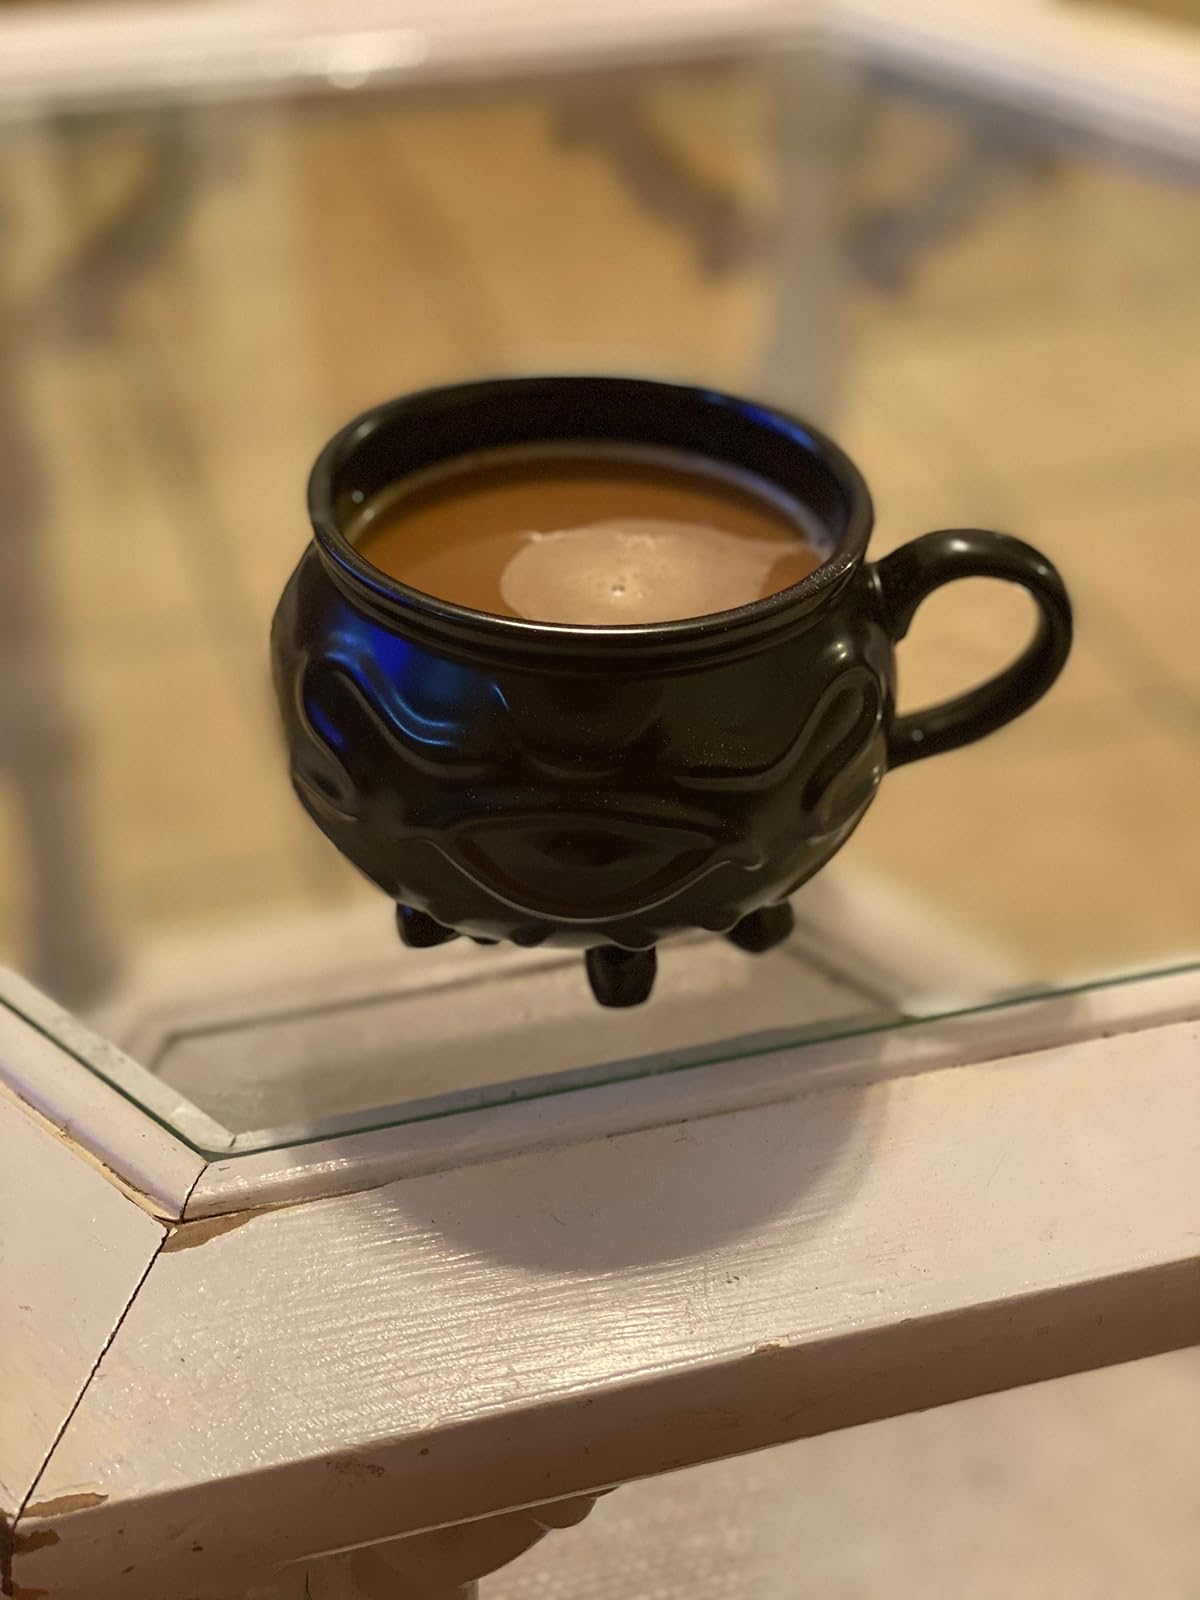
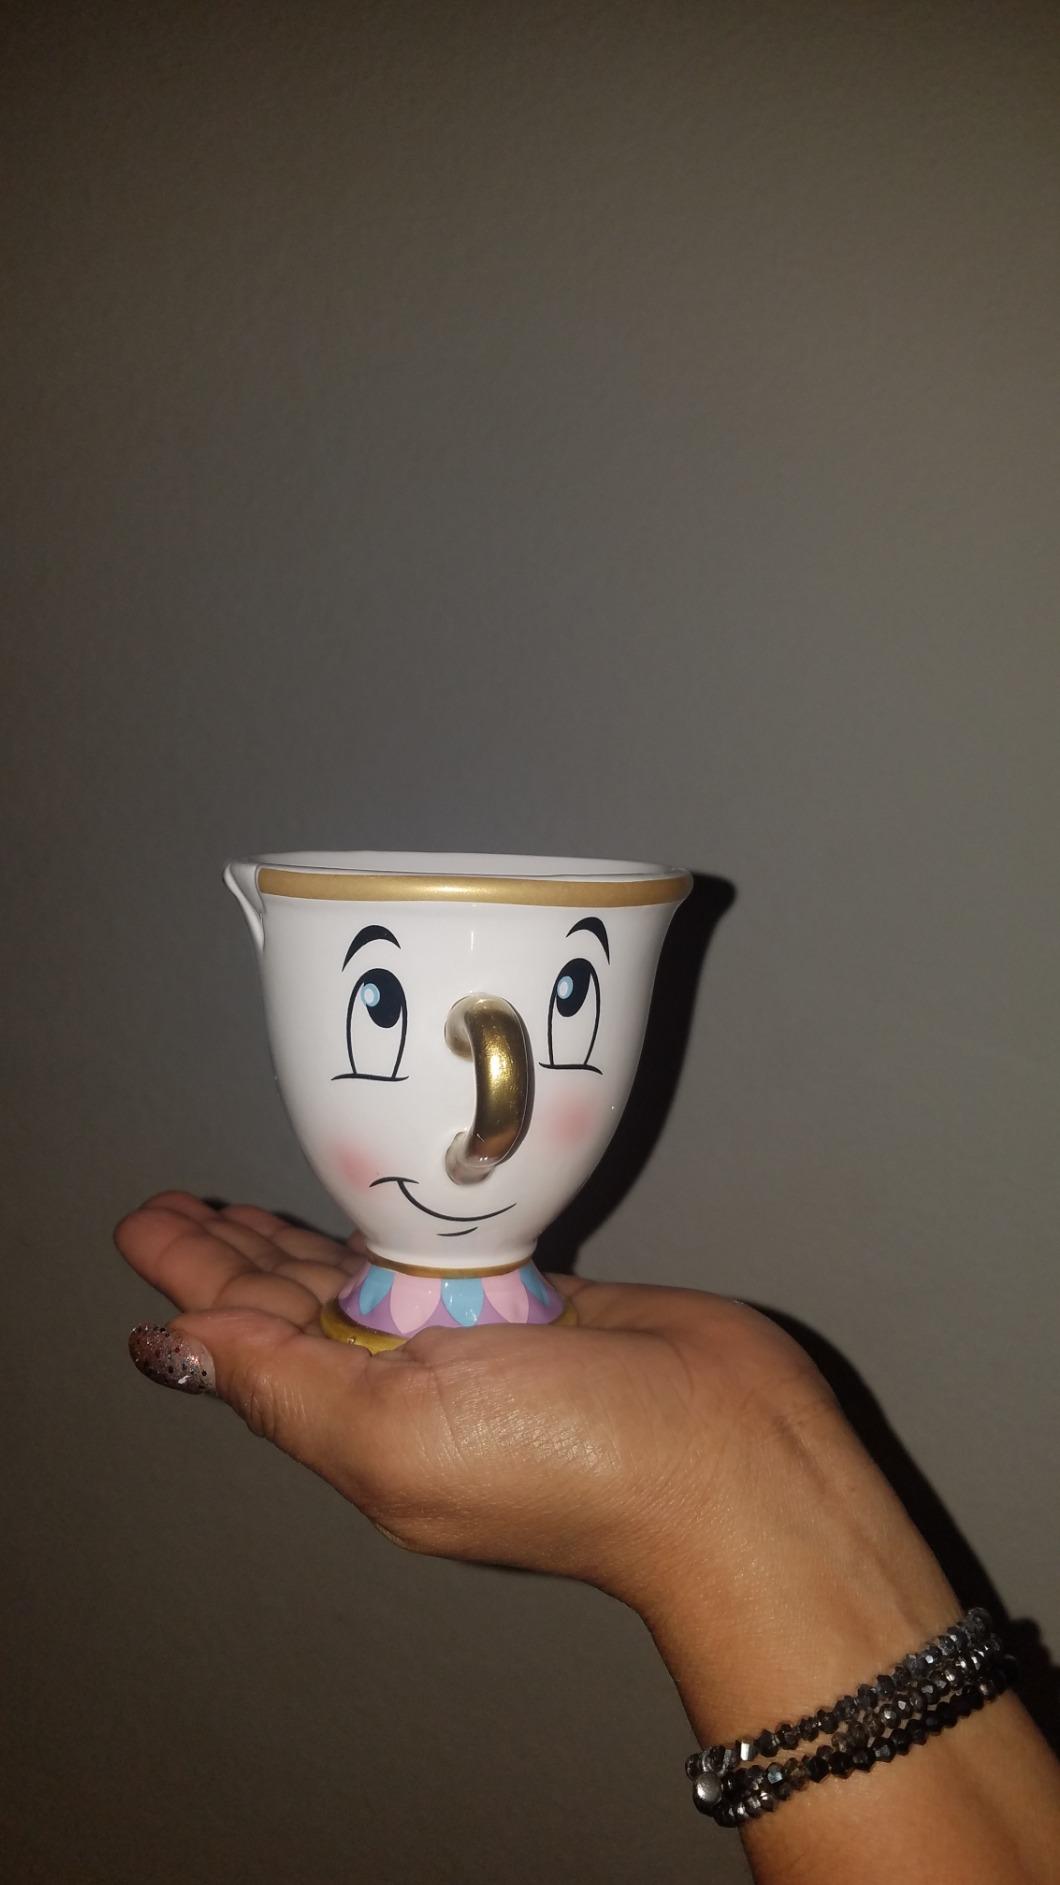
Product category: items_mug
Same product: no